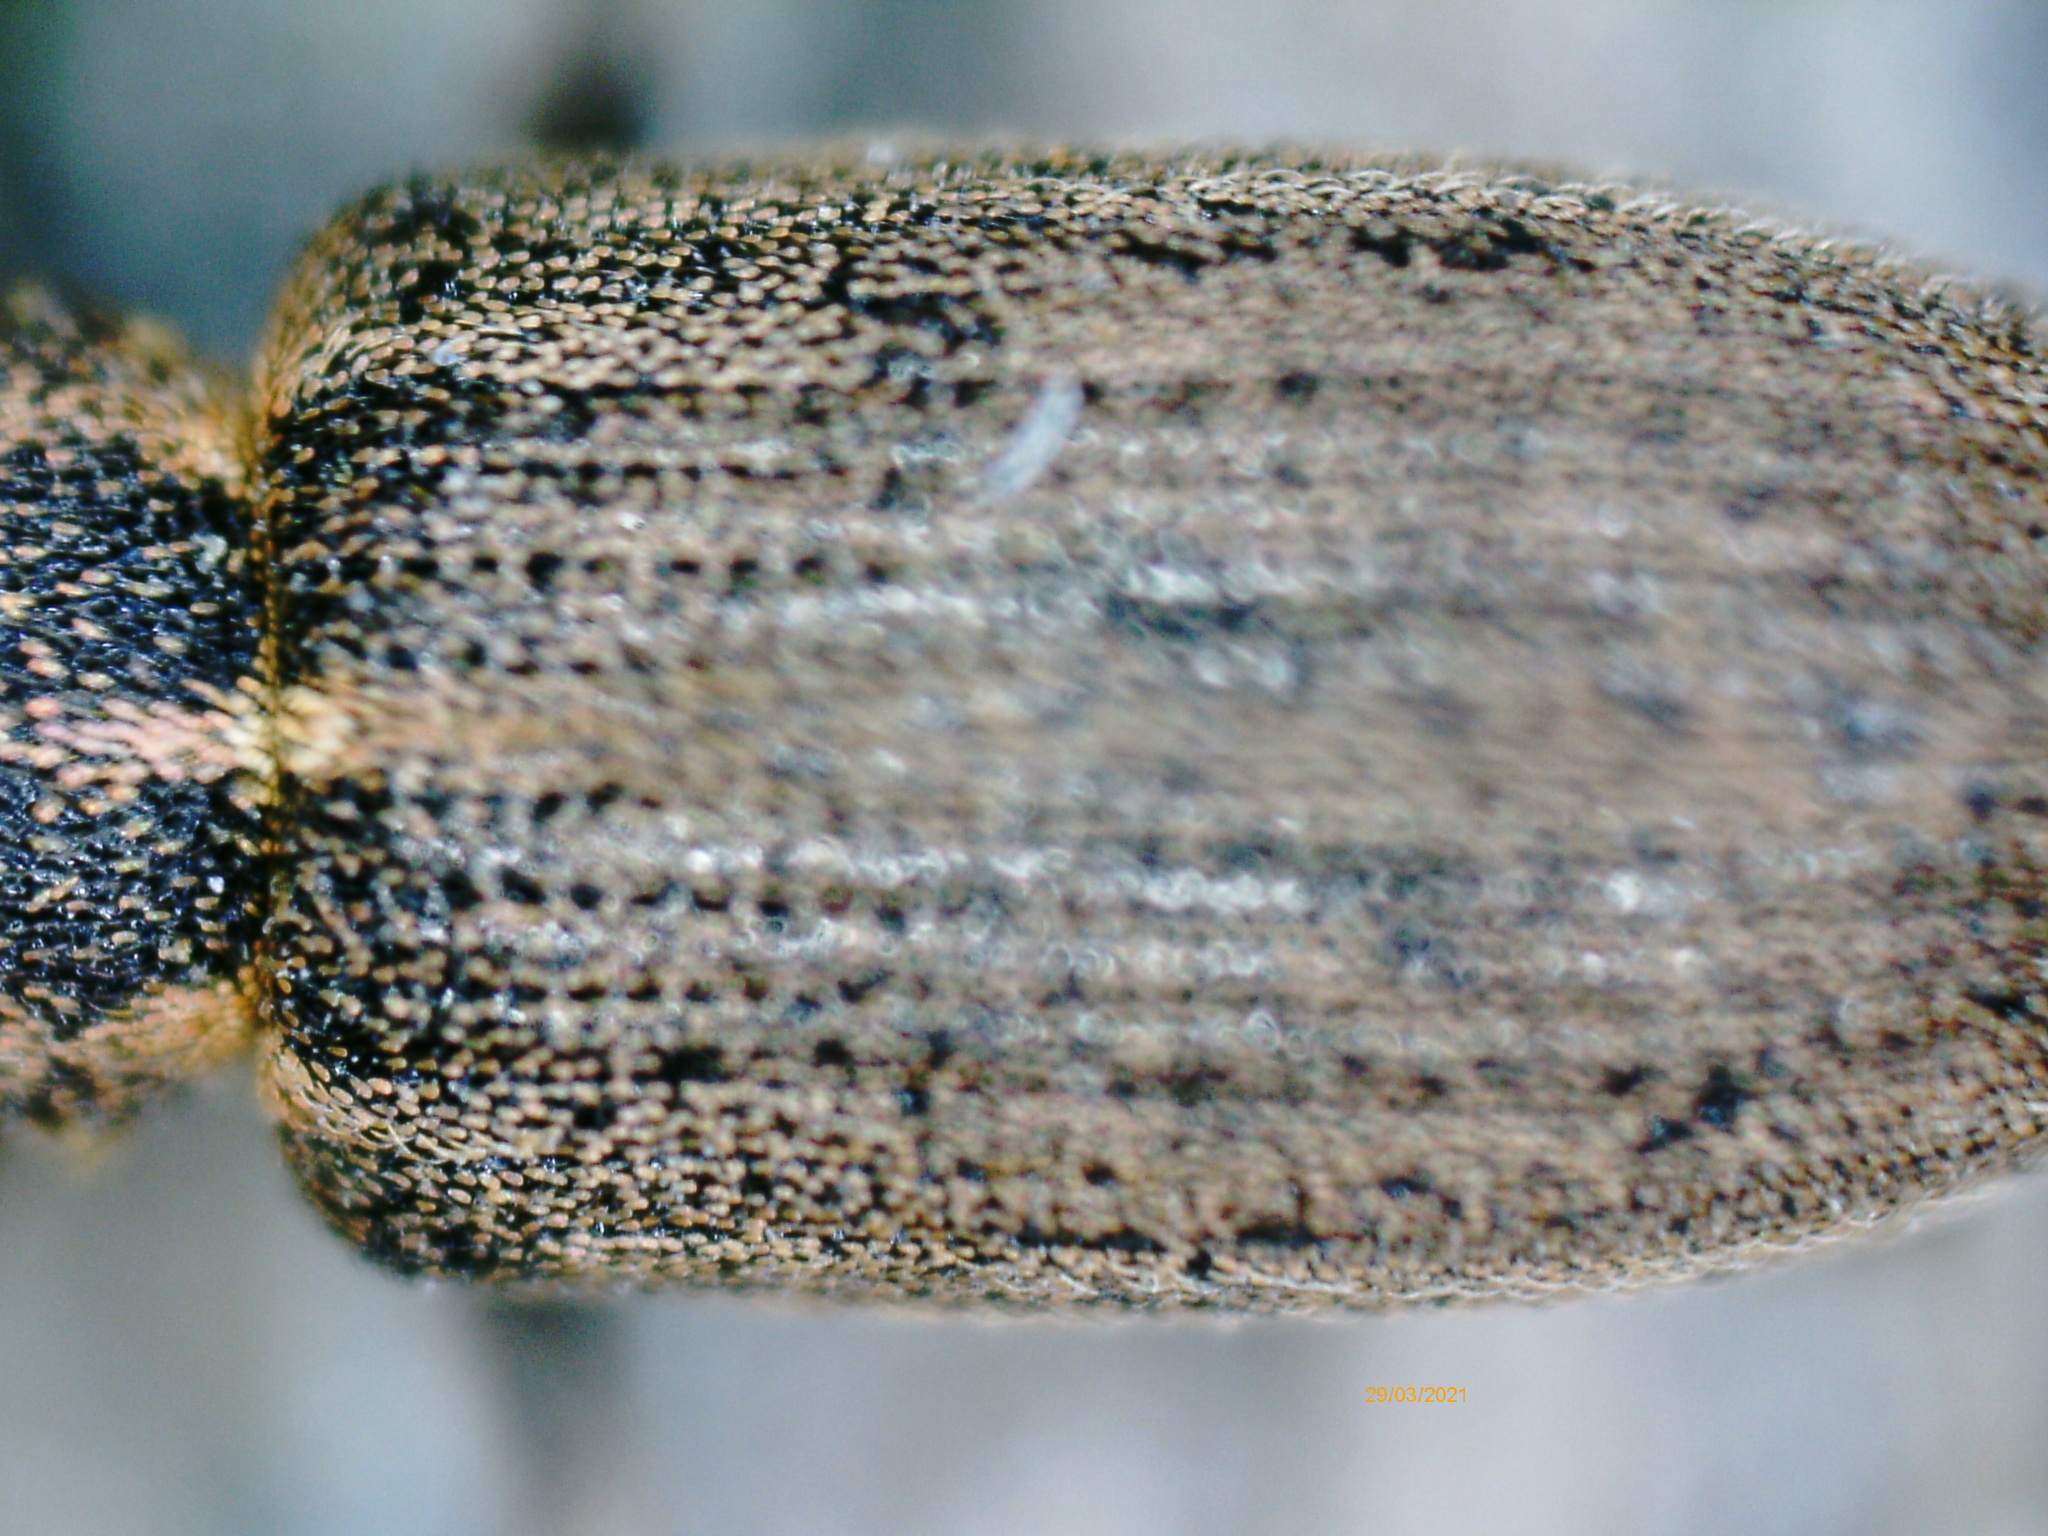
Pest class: pea_leaf_weevil